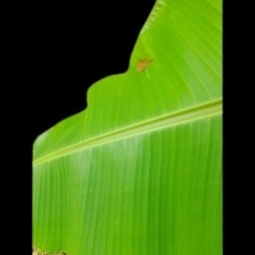
Label: Healthy